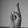
ASL letter: R